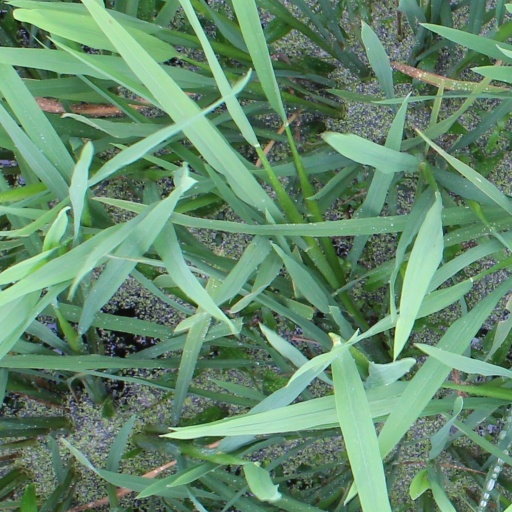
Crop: rice